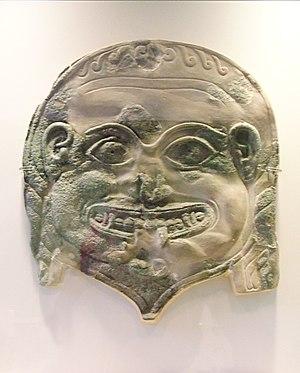
Le musée national archéologique d’Athènes est le principal musée archéologique de Grèce. Il dépend directement du Directorat général des antiquités rattaché au ministère grec de la Culture. Il est dirigé par Georgios Kakavas. Il possède l’une des plus vastes collections d’antiquités grecques au monde. Il abrite plus de 20 000 objets datant de la préhistoire à la fin de l'Antiquité venus de l'ensemble de la Grèce.